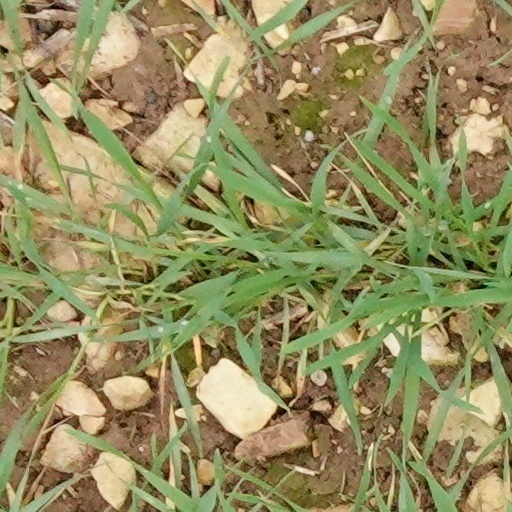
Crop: wheat